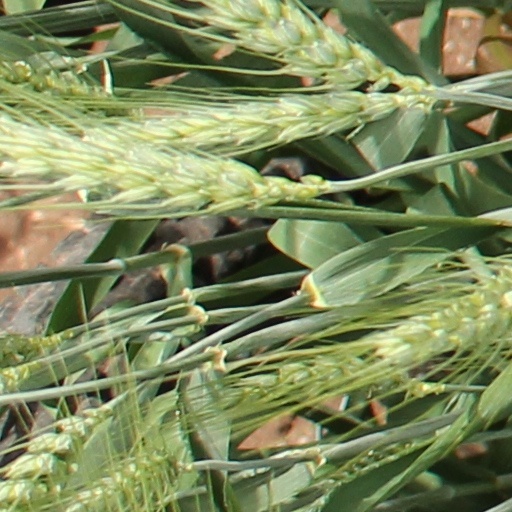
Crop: wheat